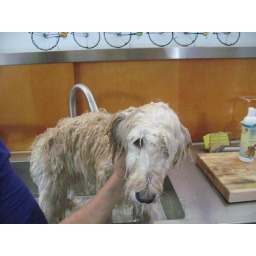
Five months old - bath-time in the kitchen sink